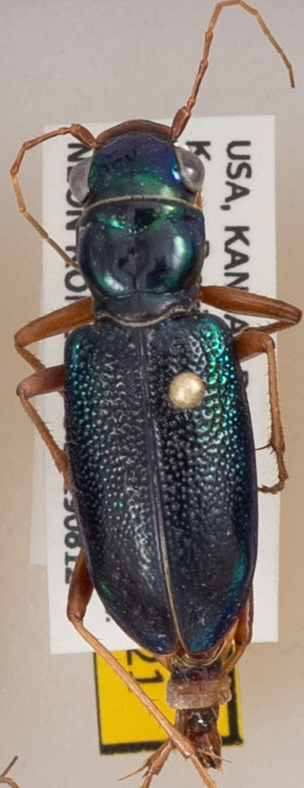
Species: Tetracha virginica
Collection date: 2019-08-12
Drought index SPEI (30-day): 0.36
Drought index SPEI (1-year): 2.09
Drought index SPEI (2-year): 0.82